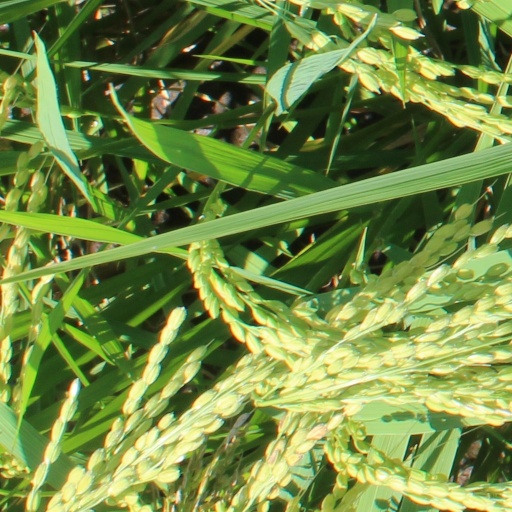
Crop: rice